2012 Spanish Grand Prix

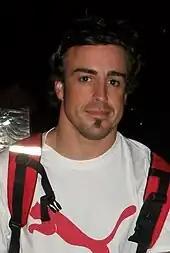
Fernando Alonso finished in second for Ferrari after leading 24 of the first 26 laps.

At the first lap's conclusion, Alonso led Maldonado by 1.3 seconds with Räikkönen third, Rosberg fourth and Grosjean fifth. Pérez made a pit stop to switch to the hard compound tyres and rejoined the race at the back of the field. Pic lost control of his car exiting turn three but continued without other drivers striking his car. At the front, Maldonado spent the first laps trailing Alonso, not attempting to pass him but staying as far back as possible to avoid being affected by Alonso's Ferrari's aerodynamic turbulence, avoiding tyre damage, and determining where his car was strong and weak in comparison to the Ferrari. Alonso was unable to pull clear of Maldonado and began reporting left-hand tyre wear on lap six. On the next lap, Webber was the first driver to make a scheduled pit stop for the hard compound tyres in an attempt to pass Massa without any aerodynamic turbulence affecting his car. Vettel, Webber's teammate, followed with a pit stop on the eighth lap and rejoined the race in 18th on hard compound tyres. Webber had previously almost been caught out and avoided colliding with the rear of an early braking Karthikeyan while attempting to pass him. Kobayashi, Rosberg and Button made their pit stops over the following two laps.